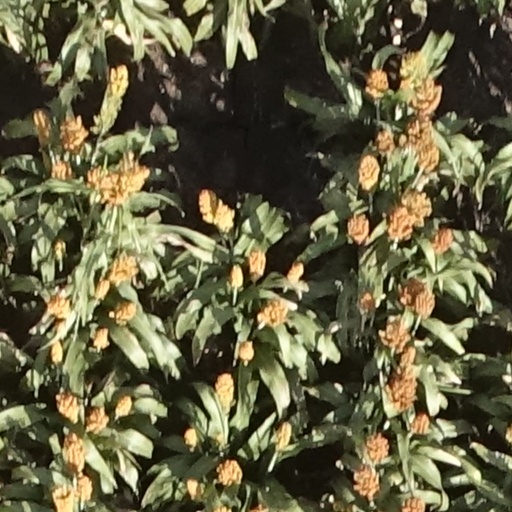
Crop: sorghum